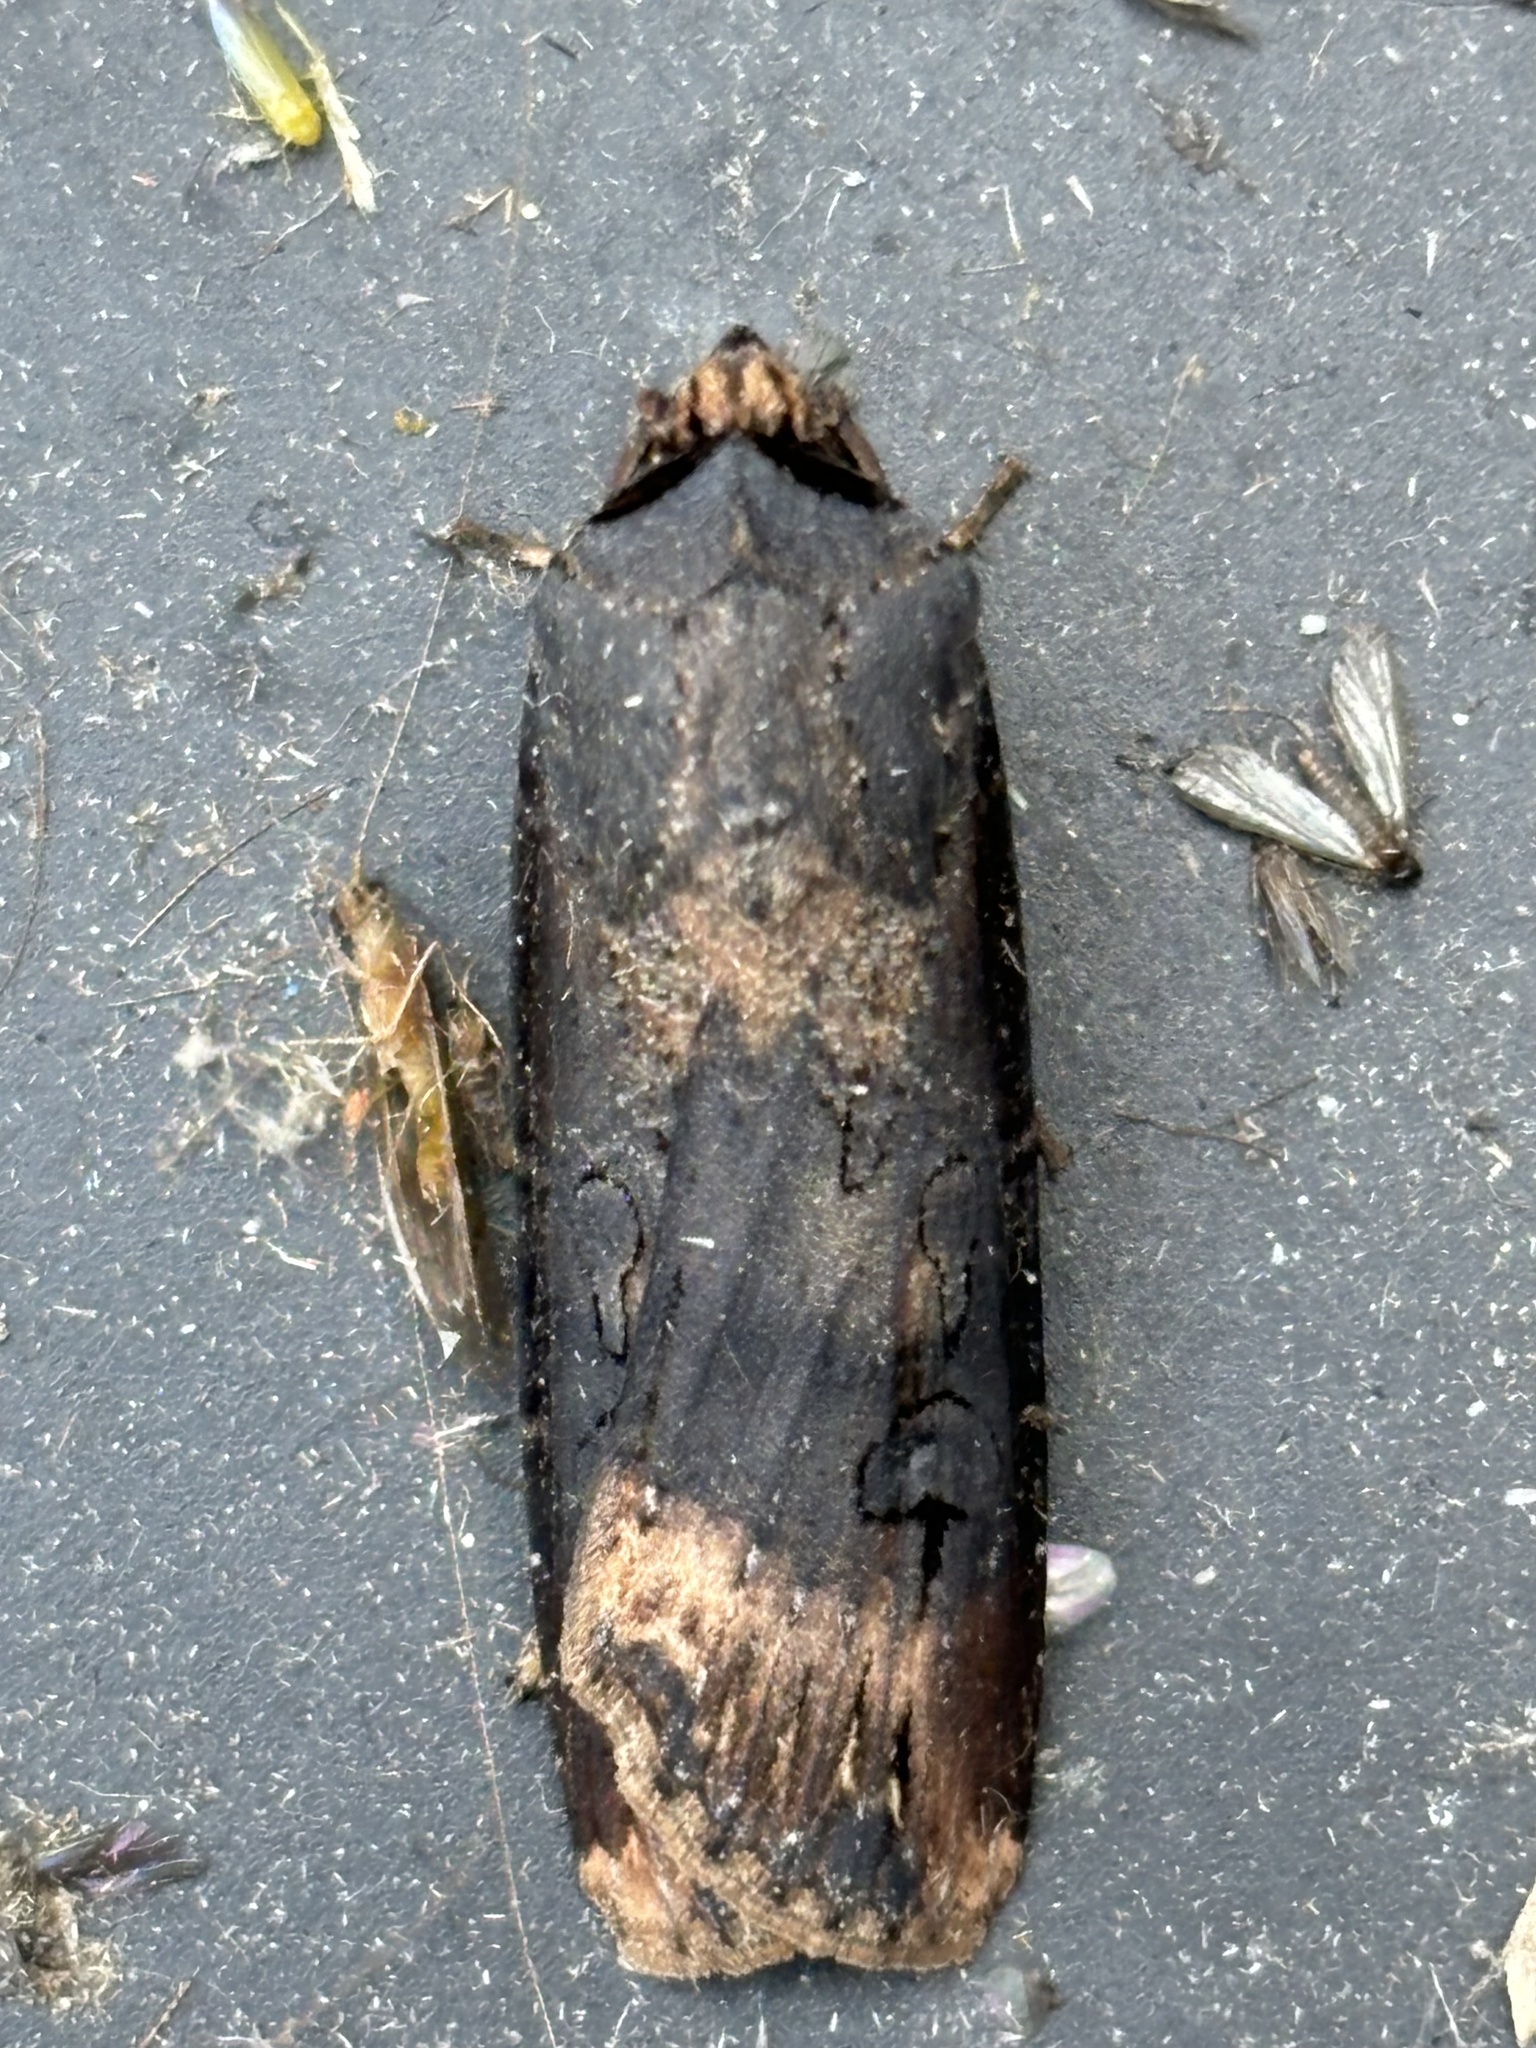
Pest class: cutworms